Endion station

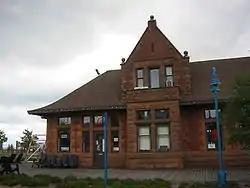
Endion station viewed from the north

Endion station is a former train station in Duluth, Minnesota, United States. It was built in 1899 to serve the Endion neighborhood but was relocated to Canal Park in 1986 to make way for expansion of Interstate 35. Passenger service through the station had ceased in 1961 and freight service in 1978.